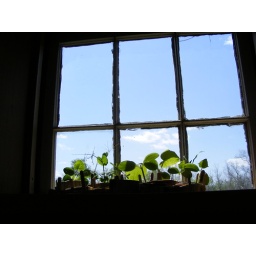
cute little baby plants growing in the window